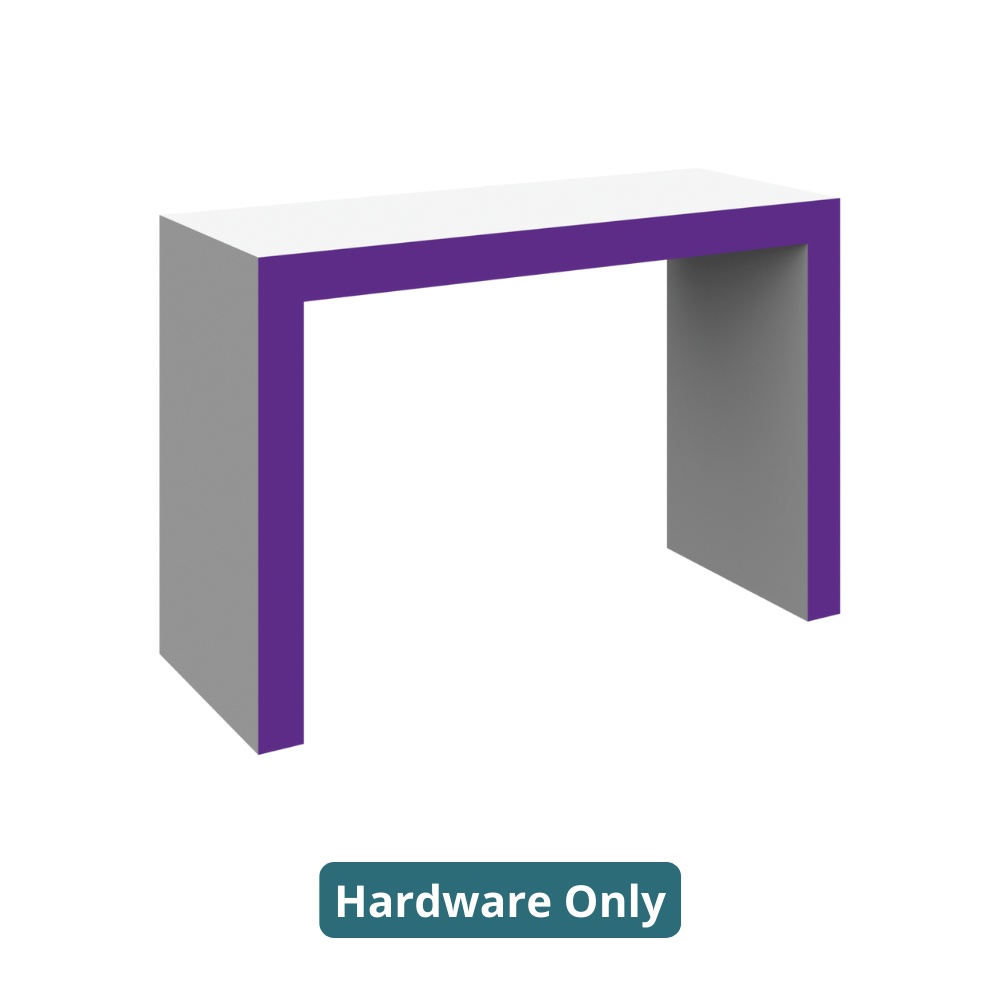
5ft x 3.5ft Hybrid Pro Modular Counter 14 (Hardware Only)
SKU: 123-OR-768 5ft x 3.5ft Hybrid Pro Modular Counter 14 (Hardware Only) The Hybrid Pro™ Modular Counter 14 is a sleek and stylish wood counter that complements any exhibit or display. This open, nearly 5ft wide counter includes only three pieces for quick assembly. Optional adhesive-backed vinyl graphic adds a pop of color and area for additional branding. - Sleek and stylish laminated wood counter - Three piece assembly for quick setup - Optional adhesive-backed vinyl graphic - Finish options include dove grey, black, designer white, and fusion maple - Rental counter only offered in white Laminate Color Options Black Designer White Dove Gray Fusion Maple More Information Assembled Dimensions 59.06"W x 39.37"H x 23.15"D Hardware Only Weight 24 lbs Graphics Only Weight 1 lbs Approximate Total Display Weight 25 lbs Shipping Dimensions Ships in: 1 x HPC-14-CRATE (67"L x 31"H X 19"D) Approximate Shipping Weight 194 lbs Instruction Sheets IS_HPC-14.PDF Graphic Templates GT_HYBRID-PRO-MODULAR-COUNTER-14.PDF CAD Files CAD_HPC-14.ZIP .embed-container { position: relative; padding-bottom: 56.25%; height: 0; overflow: hidden; max-width: 100%; } .embed-container iframe, .embed-container object, .embed-container embed { position: absolute; top: 0; left: 0; width: 100%; height: 100%; } .embed-container { position: relative; padding-bottom: 56.25%; height: 0; overflow: hidden; max-width: 100%; } .embed-container iframe, .embed-container object, .embed-container embed { position: absolute; top: 0; left: 0; width: 100%; height: 100%; } #ORB-HPC-14 Trade Show Displays | Hybrid Pro Modular Displays
Brand: 123Displays-ORB
Category: Business & Industrial > Advertising & Marketing > Trade Show Counters > Modular Counters